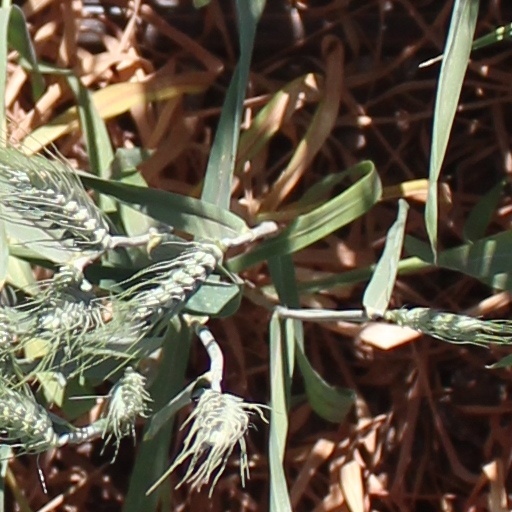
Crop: wheat